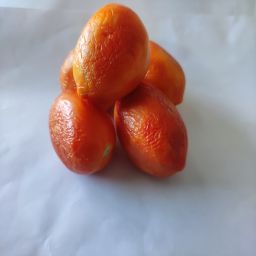
Crop: Tomato
Quality: Old